Partnership on AI

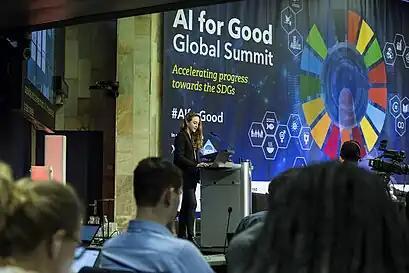
Terah Lyons, Executive Director, Partnership on AI speaking at the AI for Good Global Summit 2018 15–17 May 2018, Geneva

In an effort to support information integrity, the Partnership on AI collaborated with First Draft to investigate effective strategies for addressing deceptive content online. This initiative reflects the organization’s methodical approach to identifying and promoting best practices in AI.